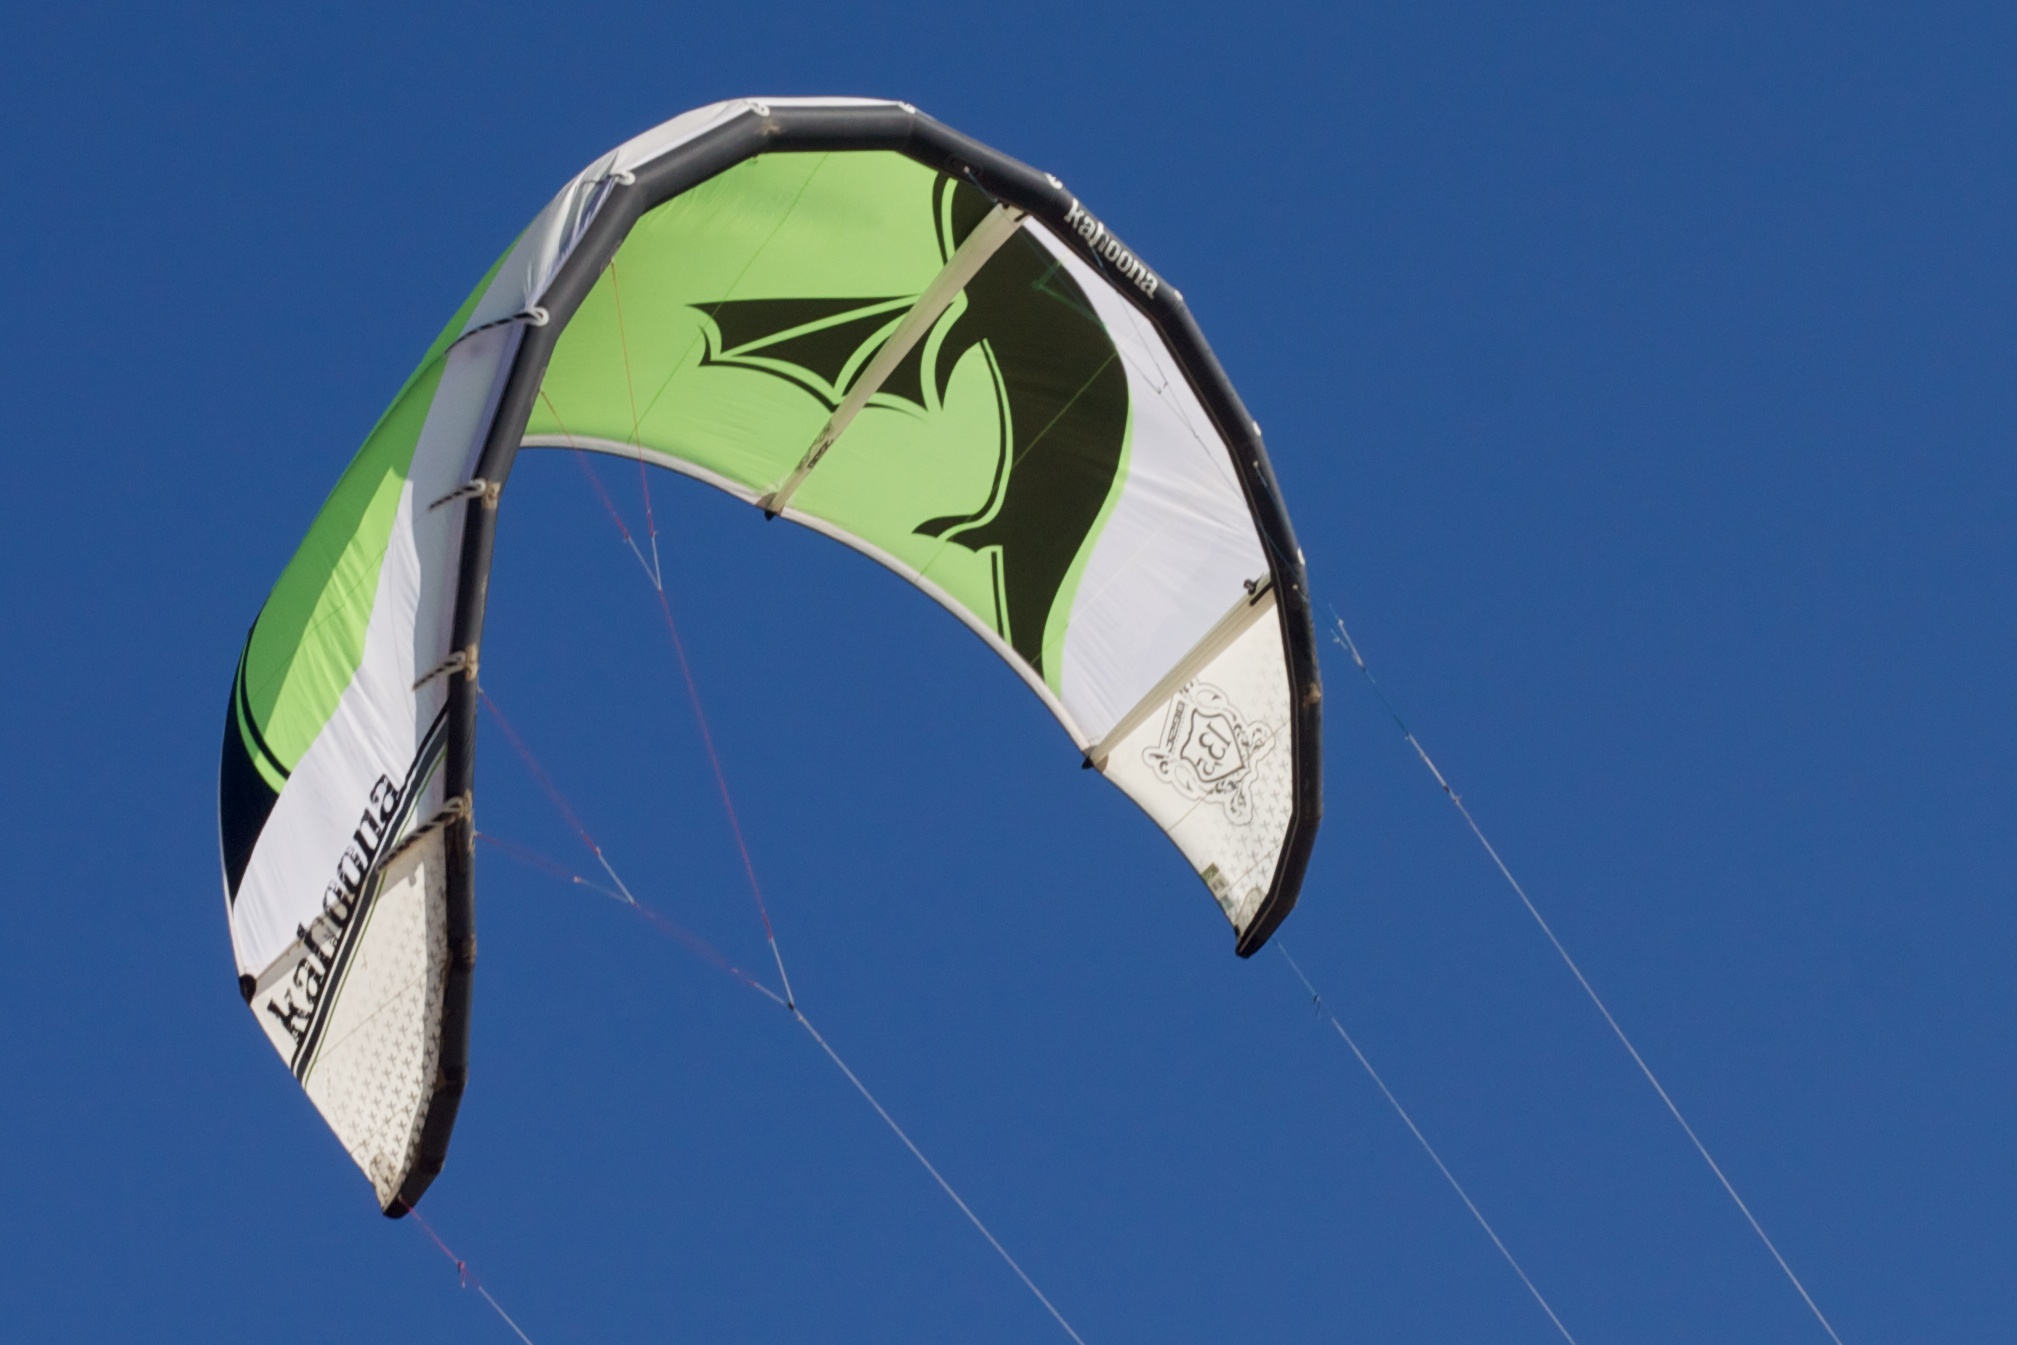
wing, extreme sport, toy, sports, windsports, kite sports, sport kite